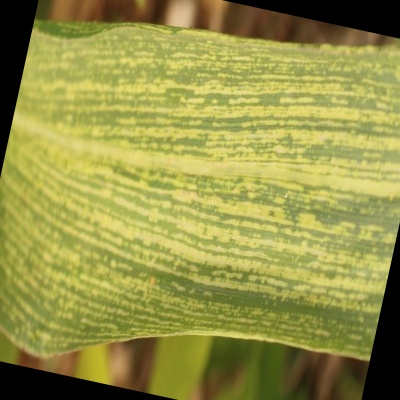
Label: Corn_(Maize)___Maize_Streak_Virus